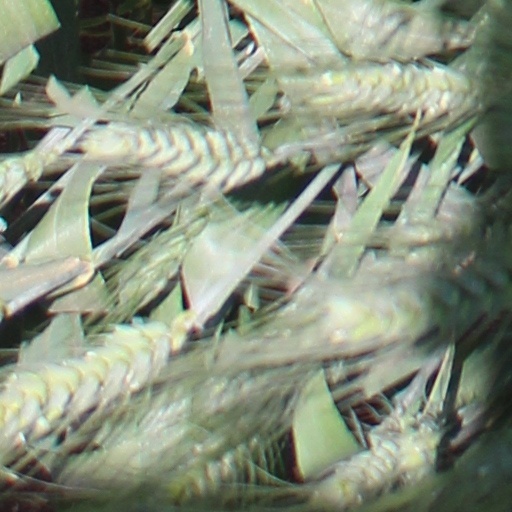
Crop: wheat